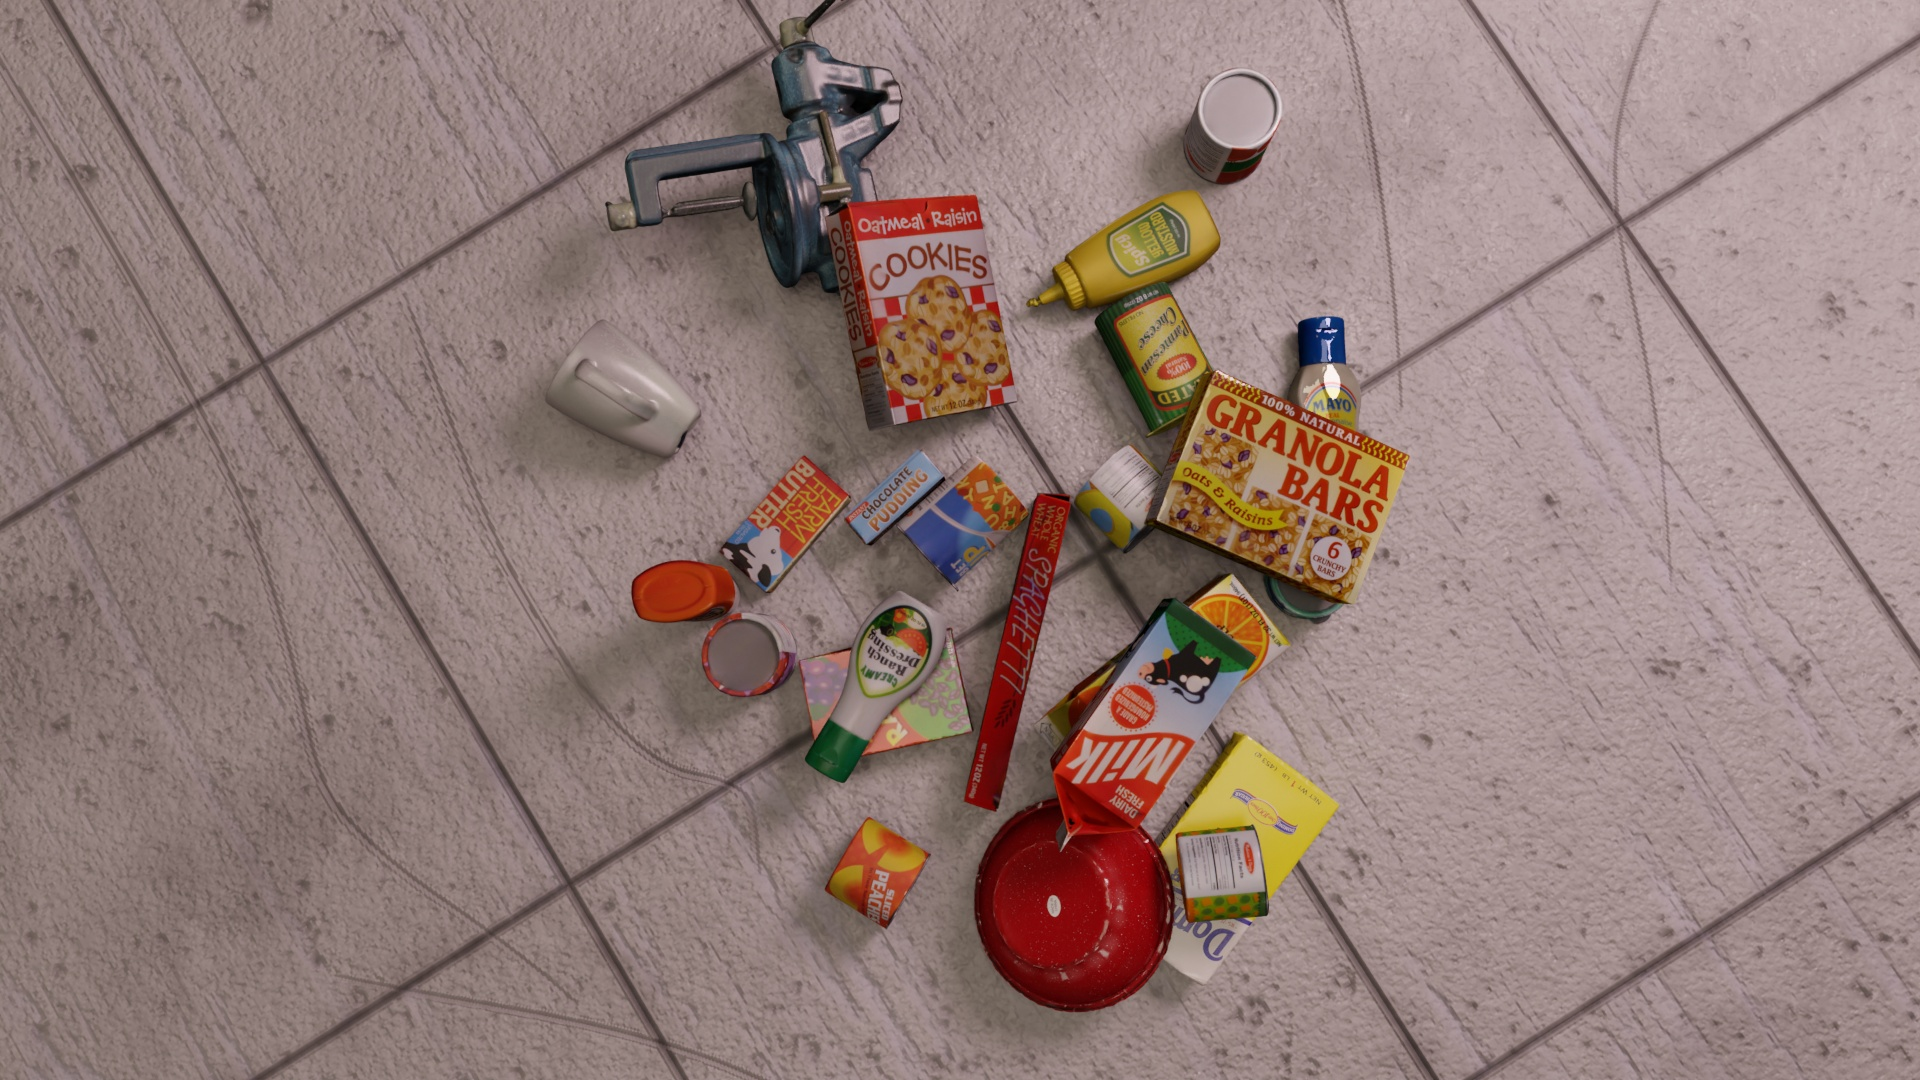
Question:
What are the eight normalized (x, y) image coordinates between 0 and 1 of the cuboid corners for the ketchup bottle? Your answer should be a list of normalized (x, y) image coordinates between 0 and 1 with bottom face first then top face, all counter-clockwise.
Answer: [(0.370833, 0.511111), (0.375521, 0.567593), (0.328646, 0.582407), (0.323958, 0.525926), (0.392188, 0.518519), (0.396354, 0.567593), (0.355729, 0.580556), (0.351562, 0.531481)]